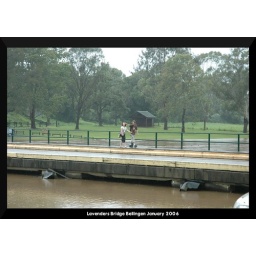
january 7th the water didn't quite make it over the bridge